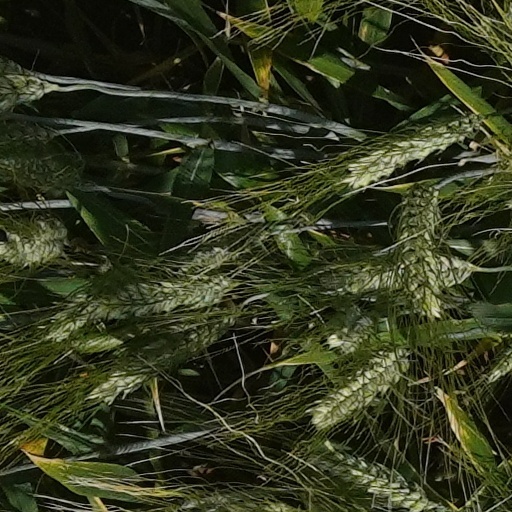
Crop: wheat